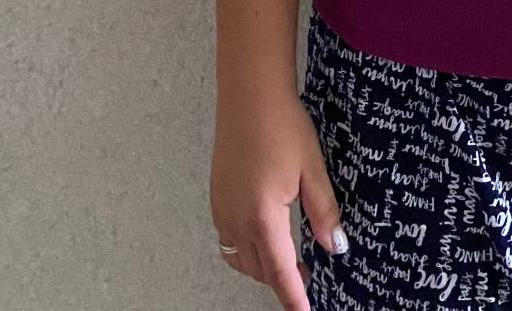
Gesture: no_gesture